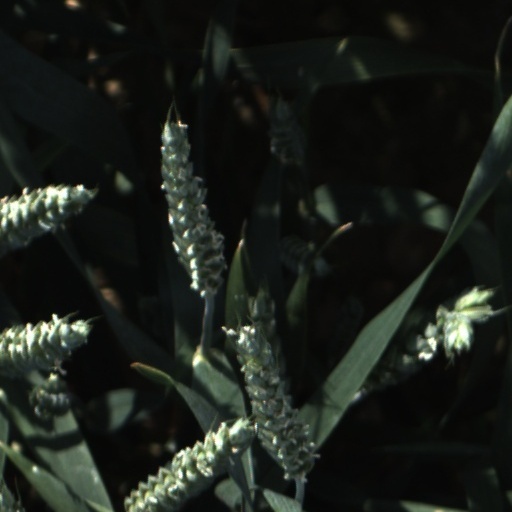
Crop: wheat